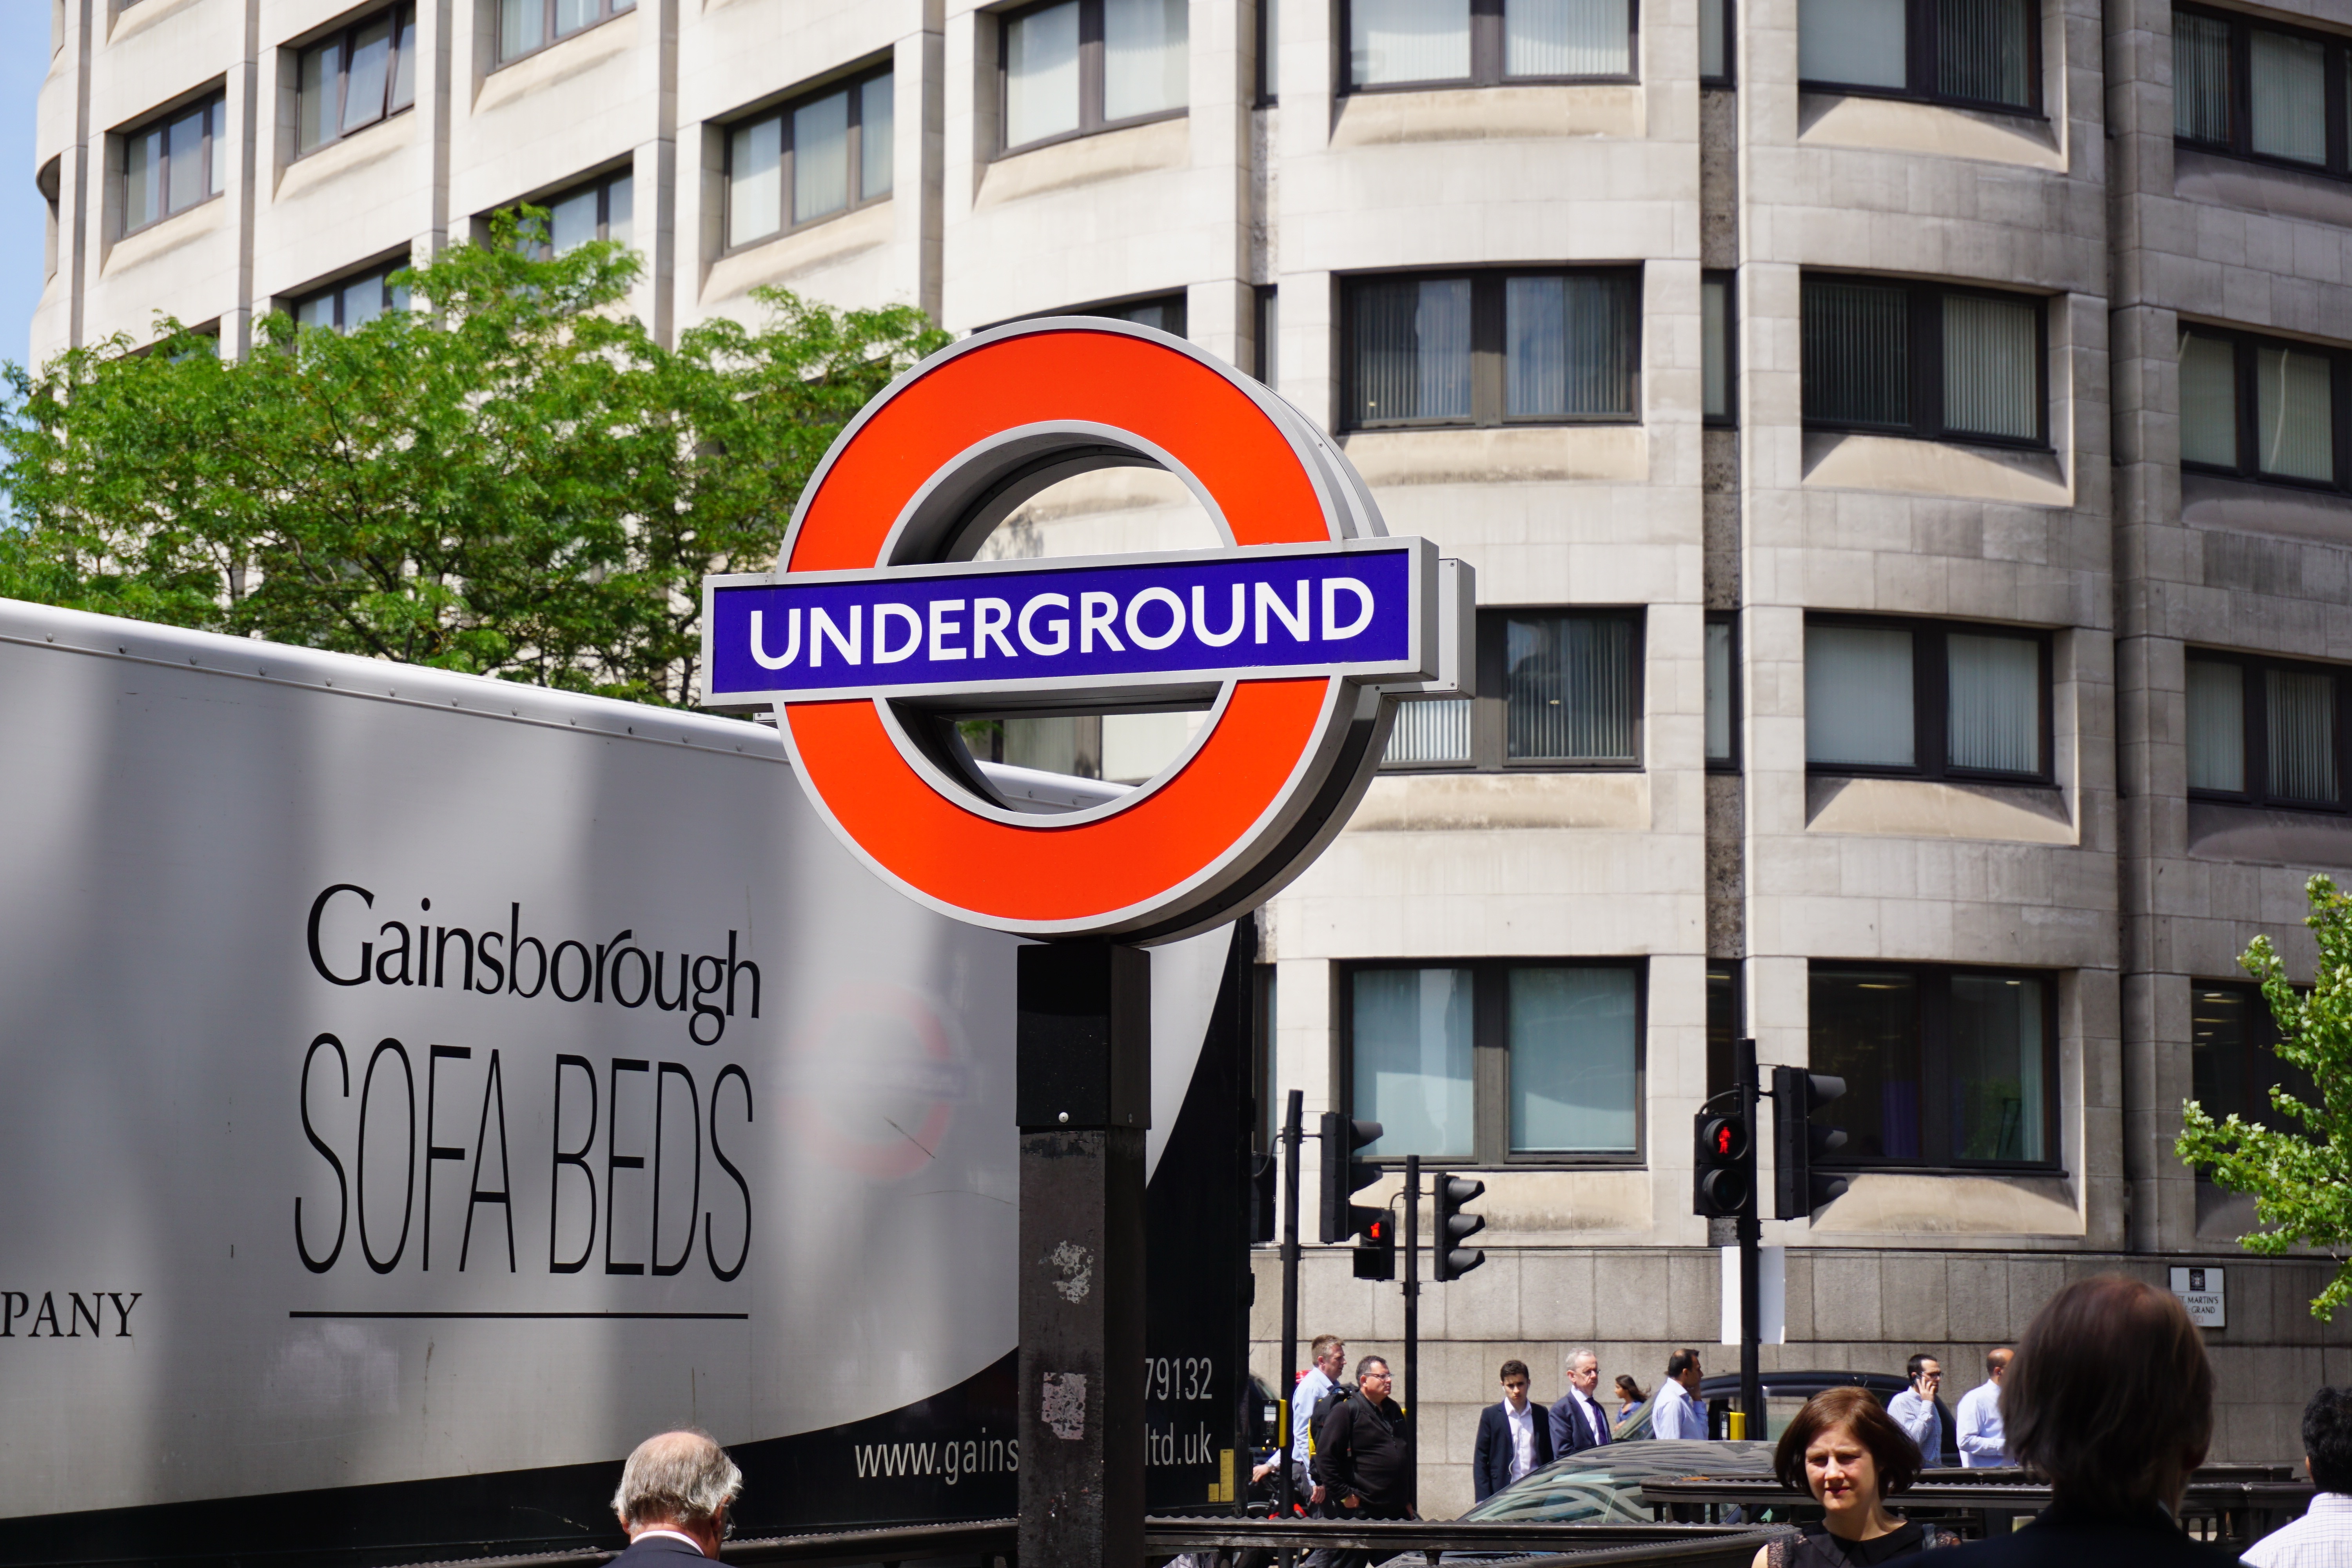
advertising, metro, underground, sign, tourism, signage, england, london, london underground, logo, shield, united kingdom